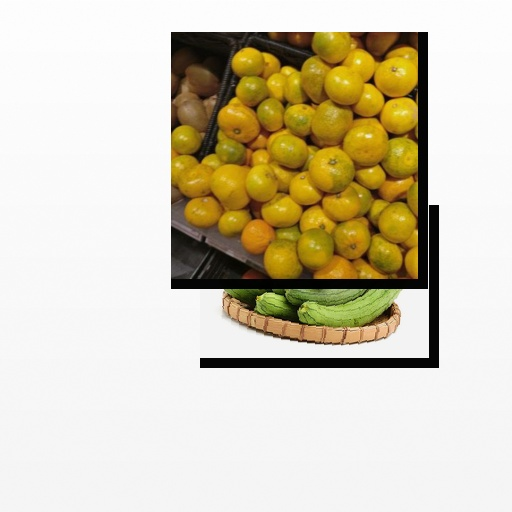
Food items: satsuma, ridge_gourd